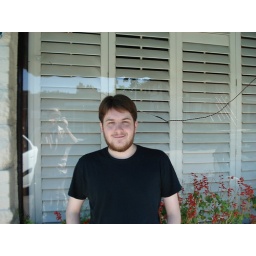
Me standing outside Minski's Pizza. Squinting 'cause the mean yellow face in the sky is so bright.